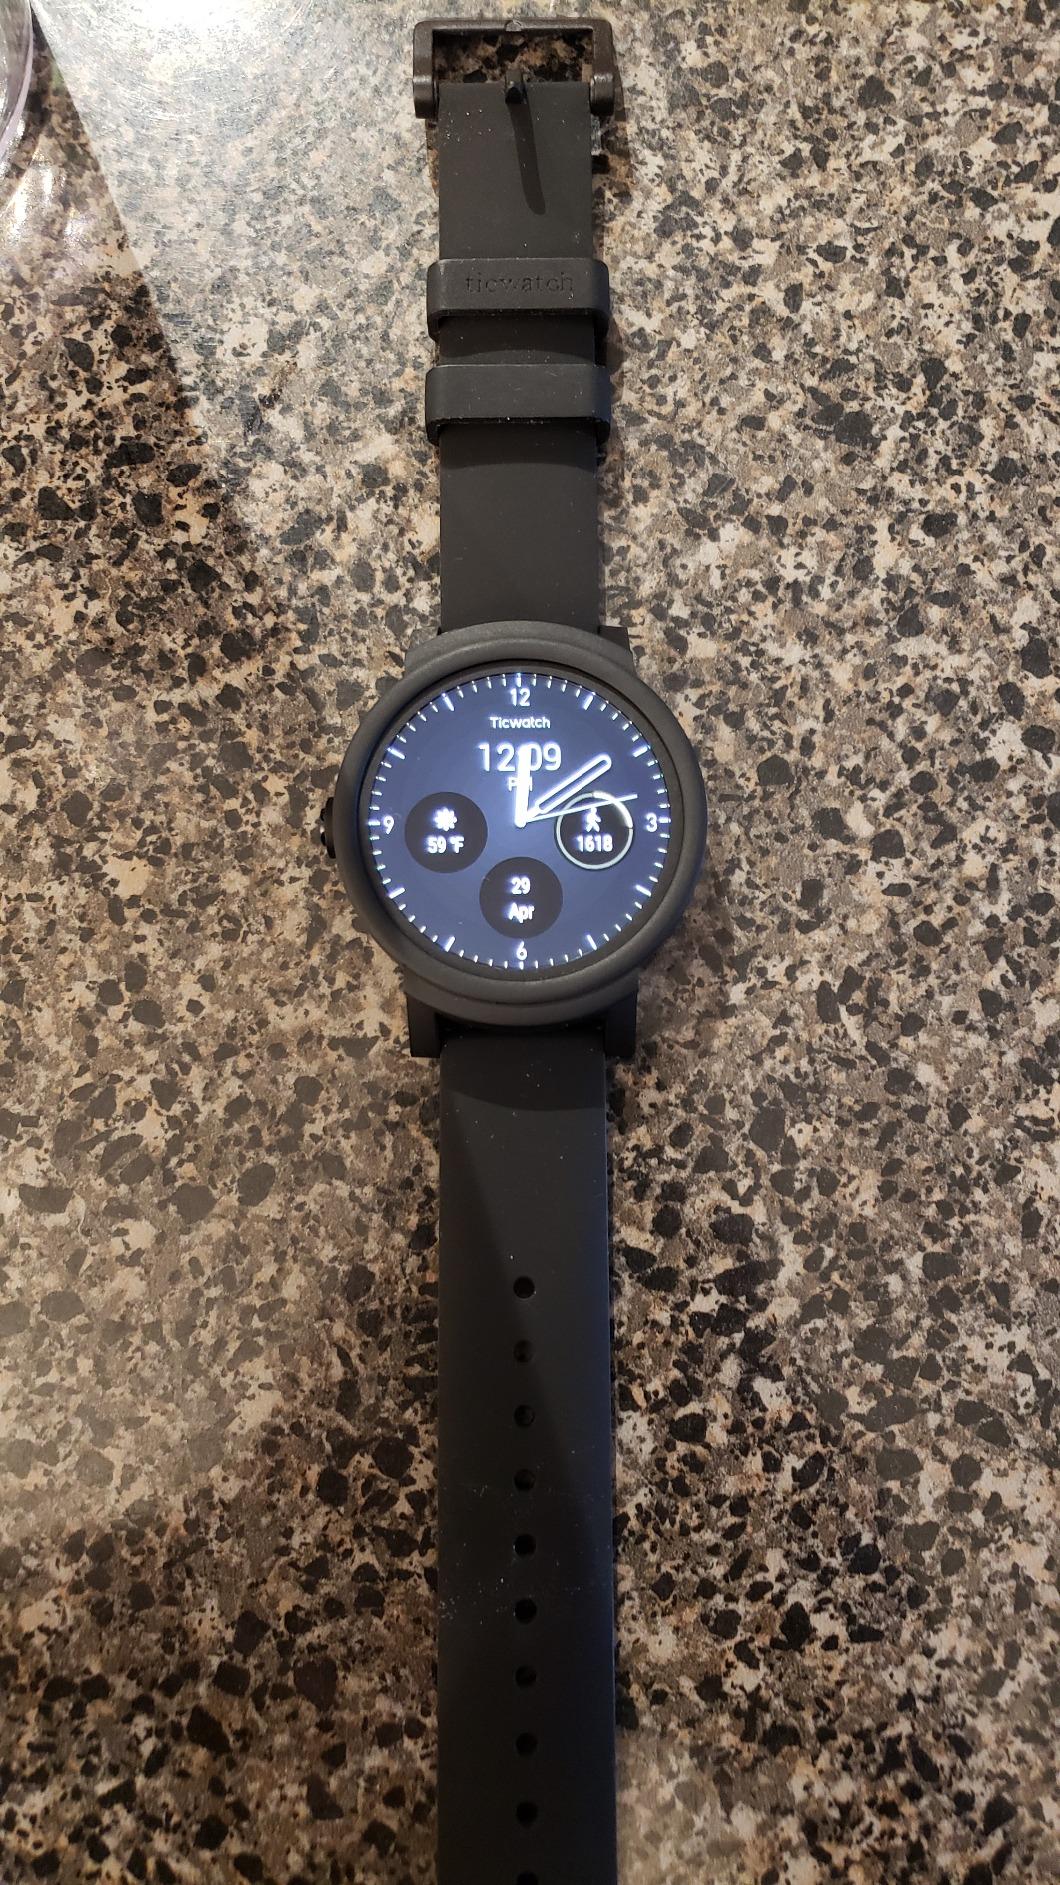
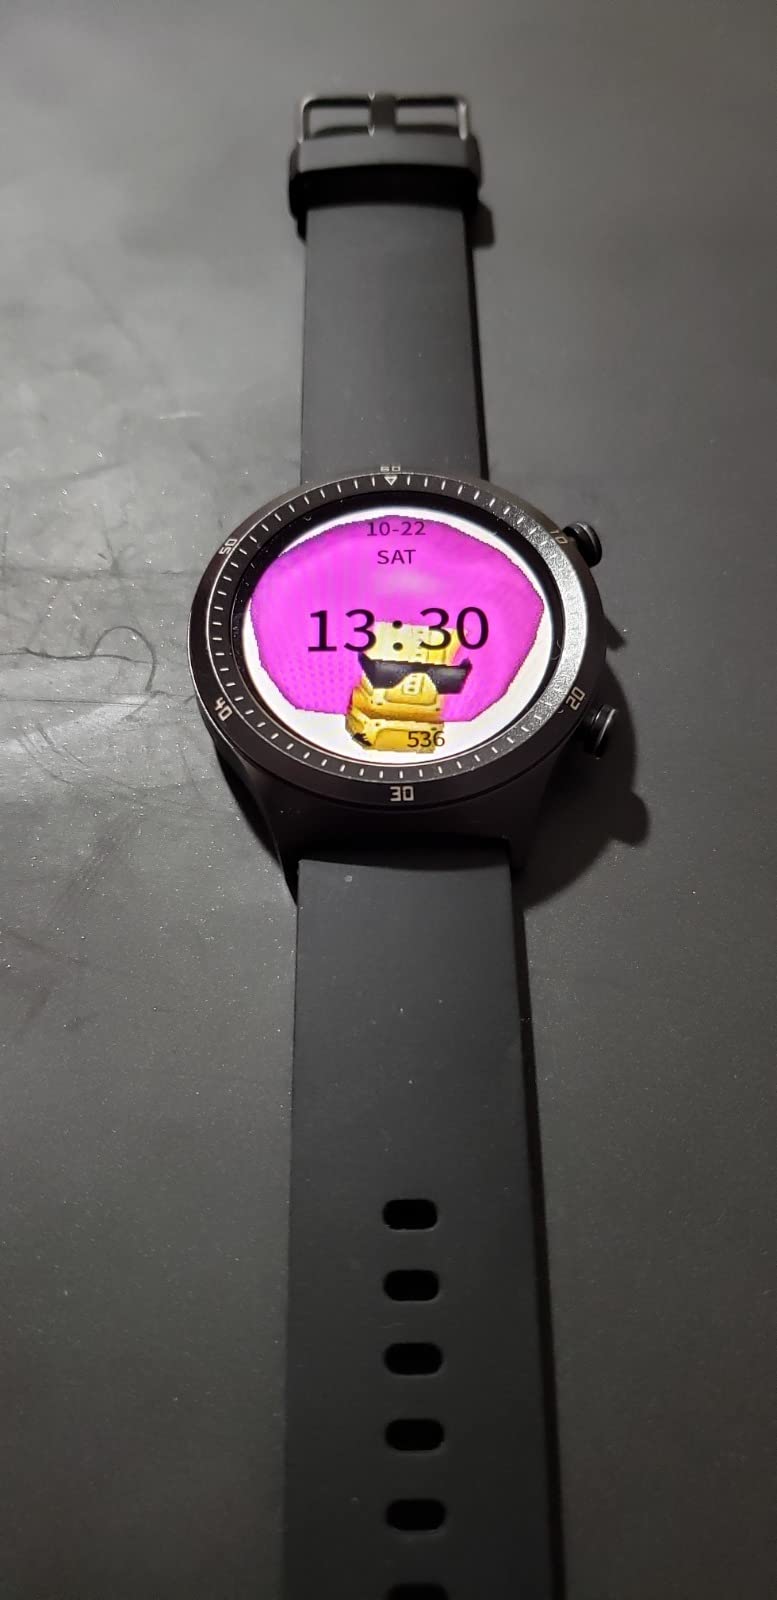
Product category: smartwatch
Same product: no